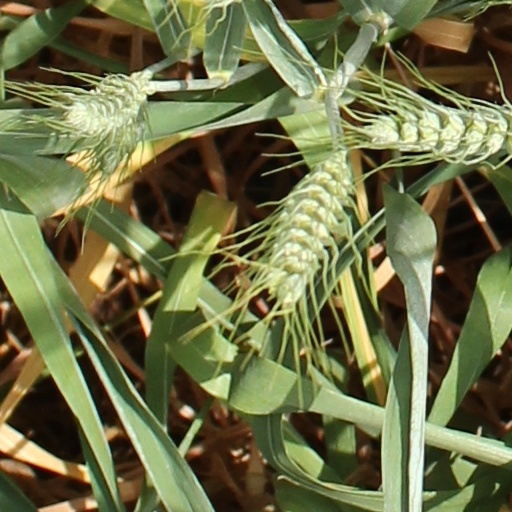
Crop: wheat